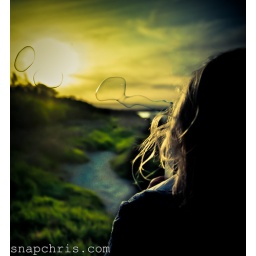
pretty blonde girl blows bubbles into the sunset on a path near the ocean